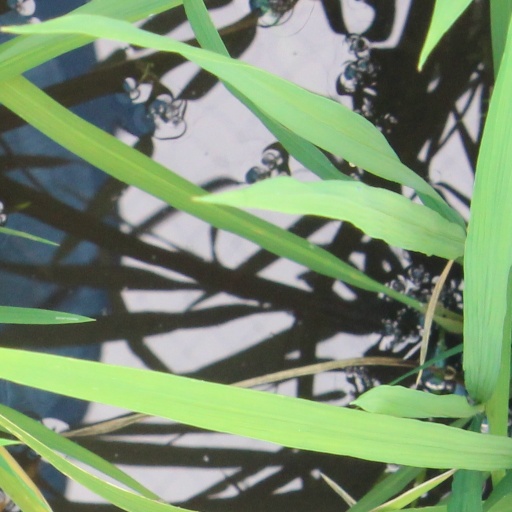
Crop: rice